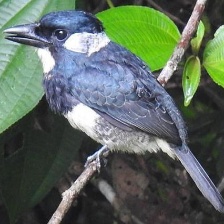
Species: BLACK BREASTED PUFFBIRD
Scientific name: NOTHARCHUS PECTORALIS